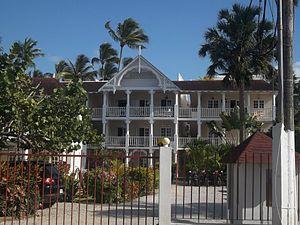
Las Terrenas est une ville de la côte nord-est de République dominicaine située sur la péninsule de Samaná, dans la province de Samaná.